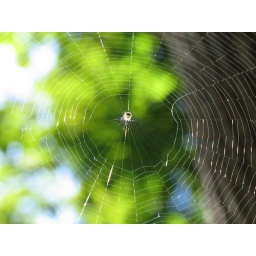
Tiny little spider in a web it spun in the tree behind my house